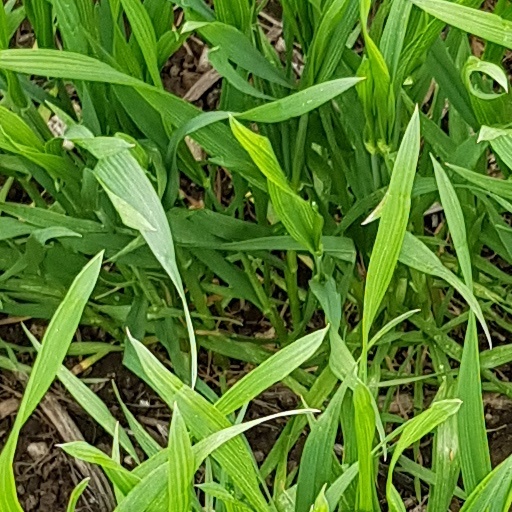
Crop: wheat